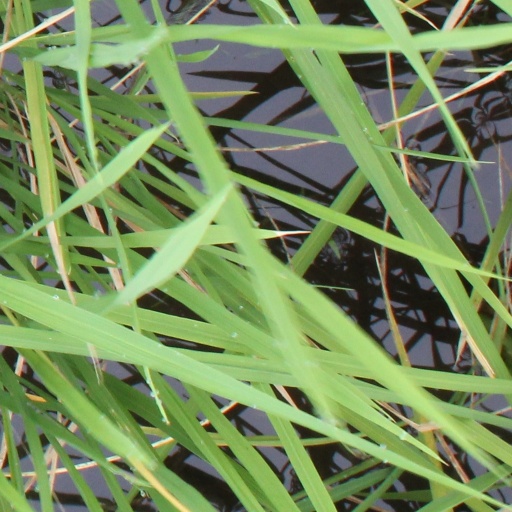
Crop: rice